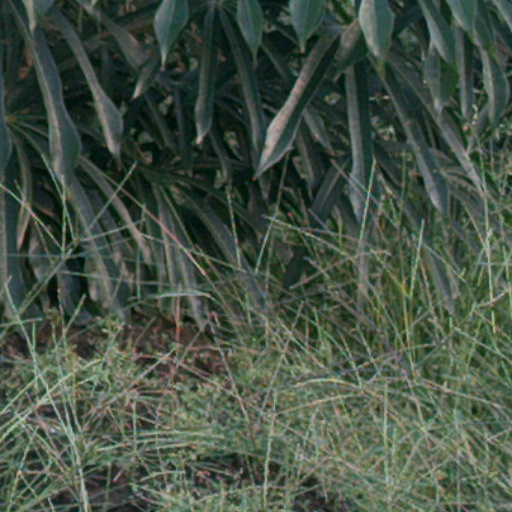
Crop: cassava